Unearth (film)

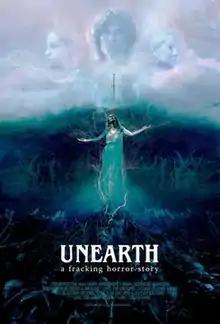
Promotional release poster

Unearth is a 2020 American horror film directed and edited by John C. Lyons and Dorota Swies, from a screenplay by Lyons and Kelsey Goldberg. It stars Adrienne Barbeau and Marc Blucas as the respective heads of two neighboring farm families in the rural United States. When one of the families leases their land to a natural gas company, the resulting fracking releases a force that threatens the lives of both families. Alongside Barbeau and Blucas, the film's cast includes P. J. Marshall, Allison McAtee, Rachel McKeon, Monica Wyche, and Brooke Sorenson.